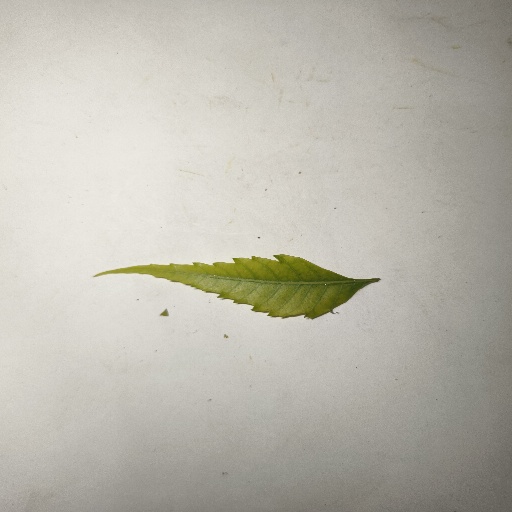
Species: Neem
Leaf condition: Yellow Leaf